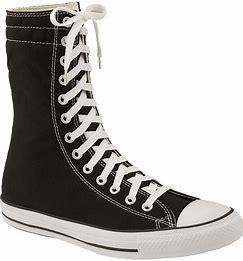
Brand: Converse
Model: Chuck Taylor All Star Hi